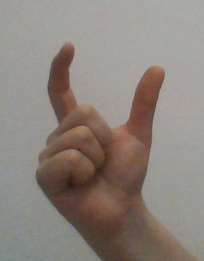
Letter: nun